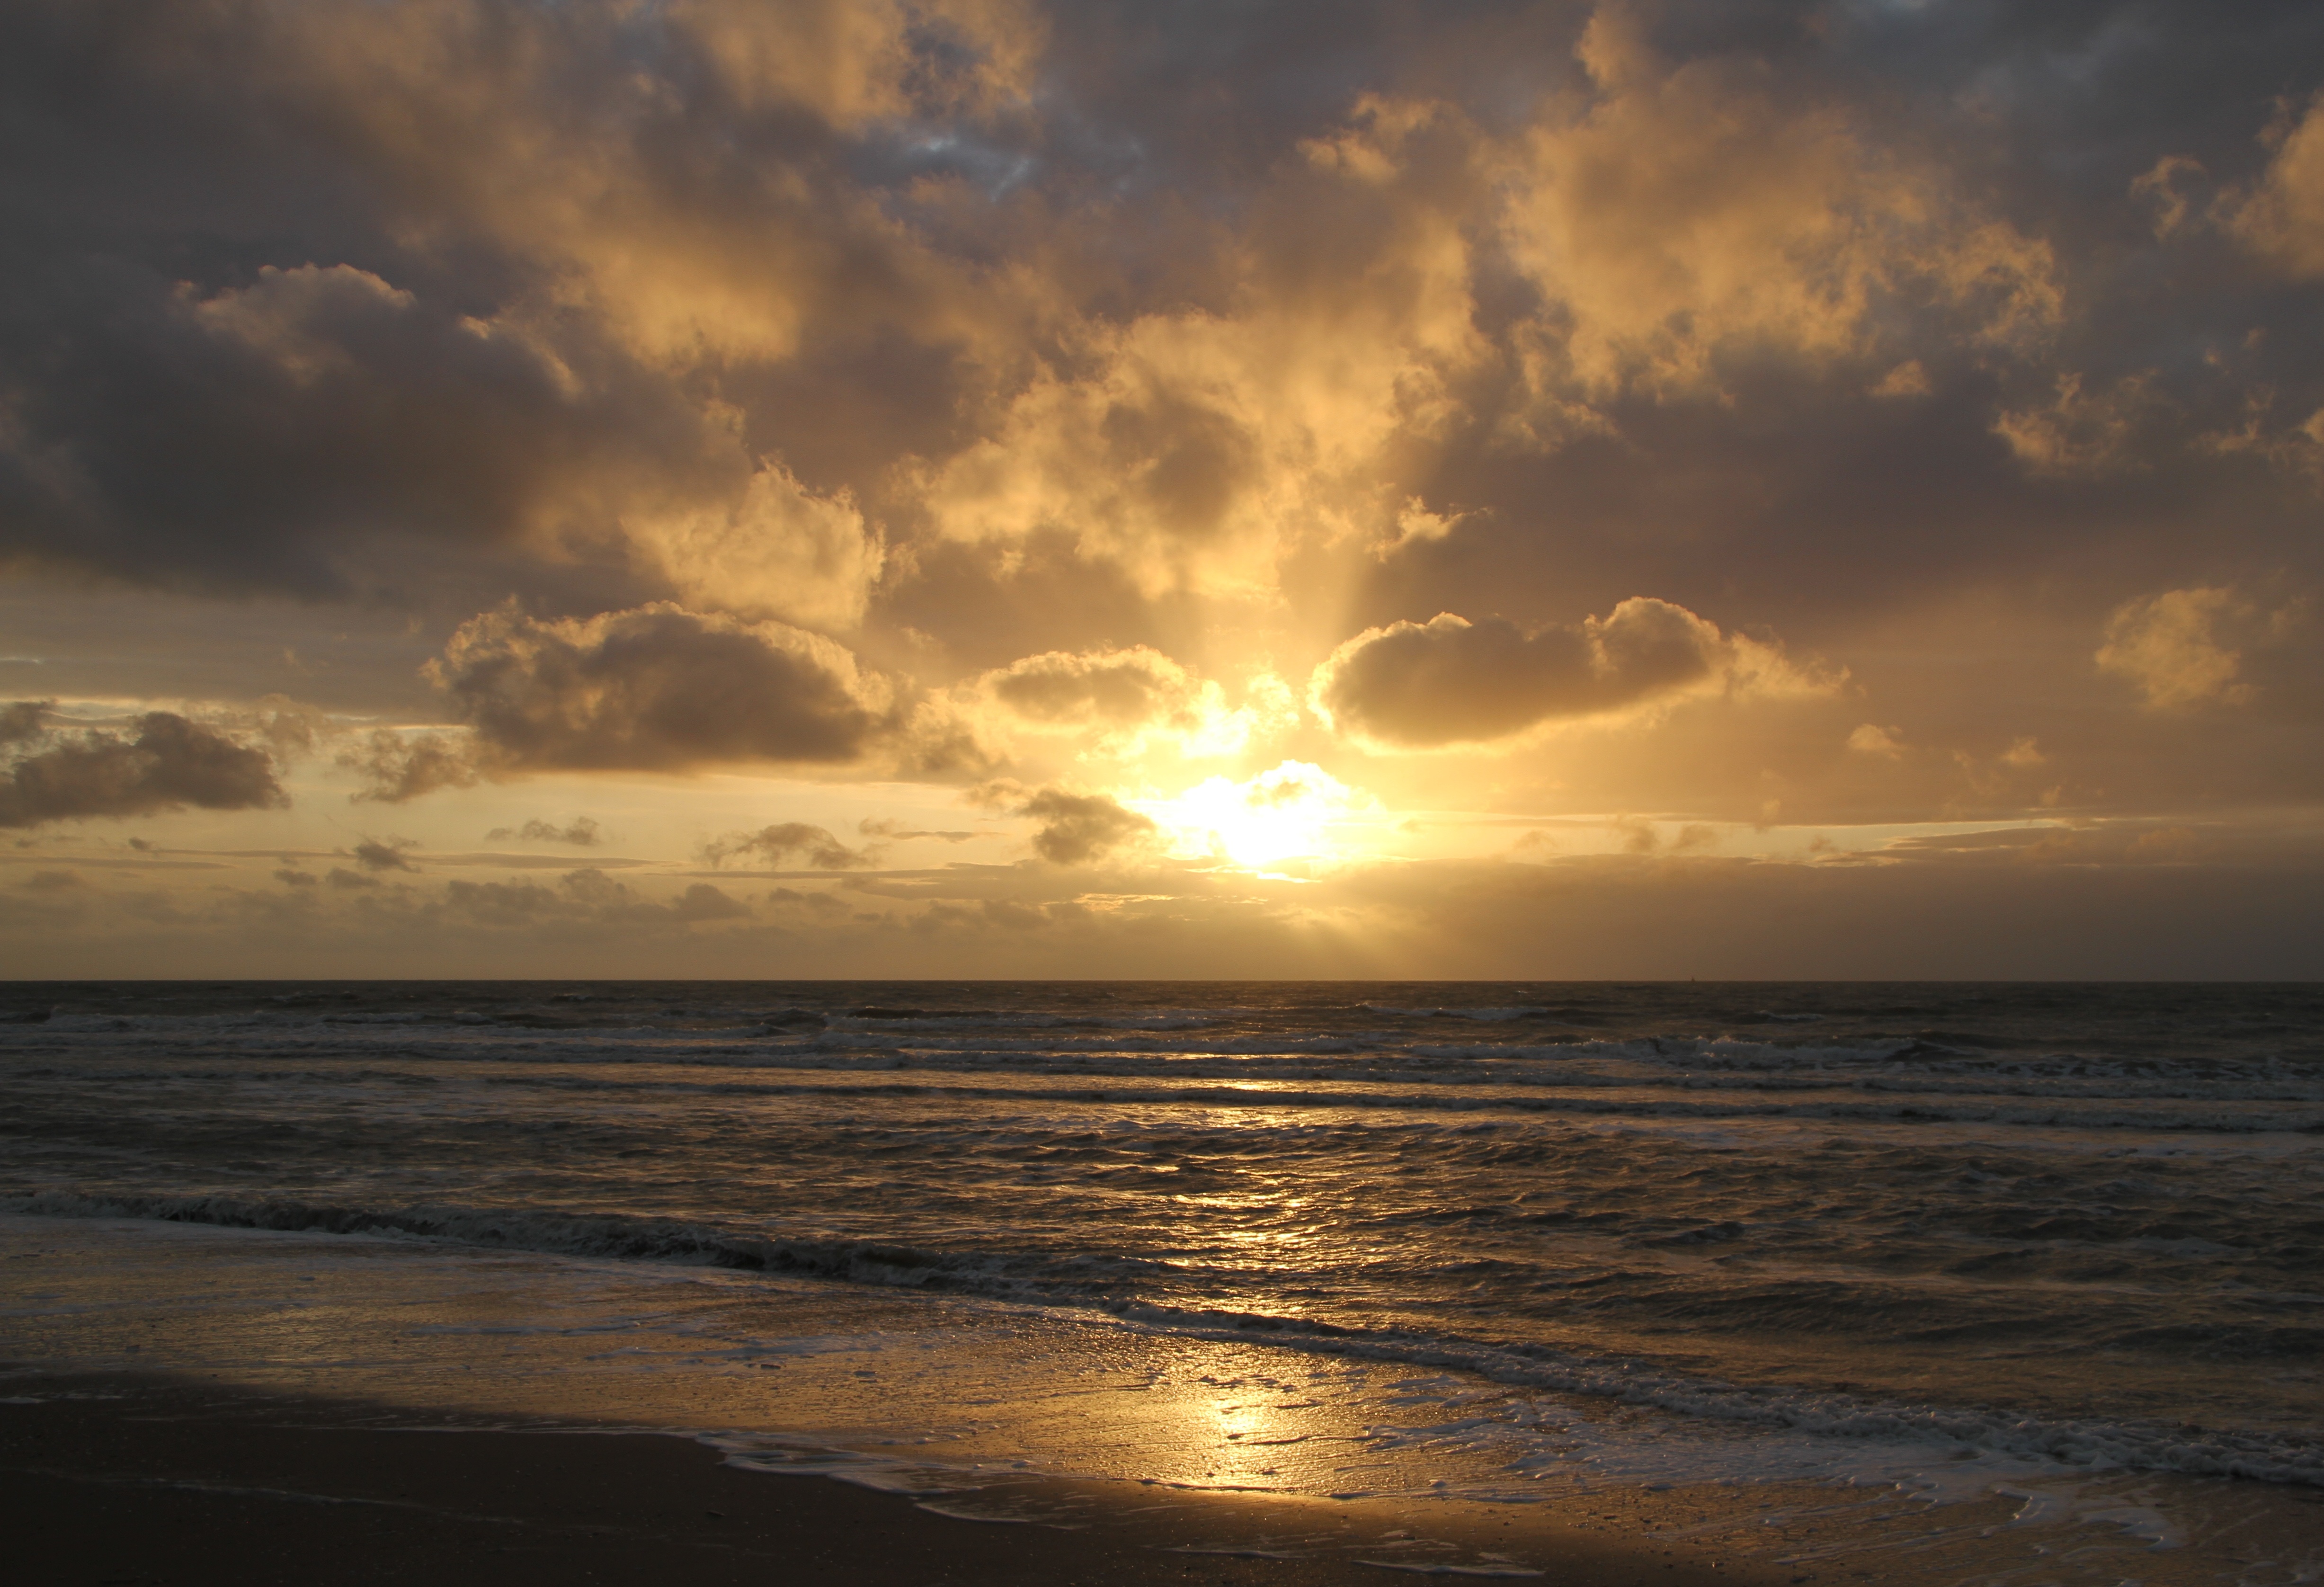
beach, sea, coast, ocean, horizon, cloud, sky, sun, sunrise, sunset, sunlight, morning, shore, wave, dawn, atmosphere, dusk, evening, reflection, body of water, clouds, afterglow, wind wave